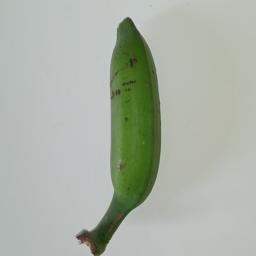
Ripeness: Green